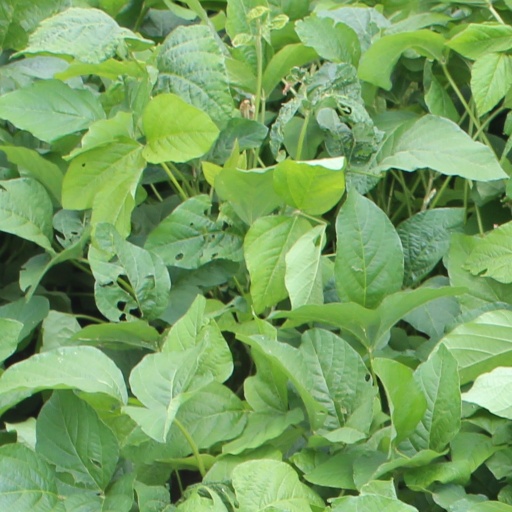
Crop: soybean